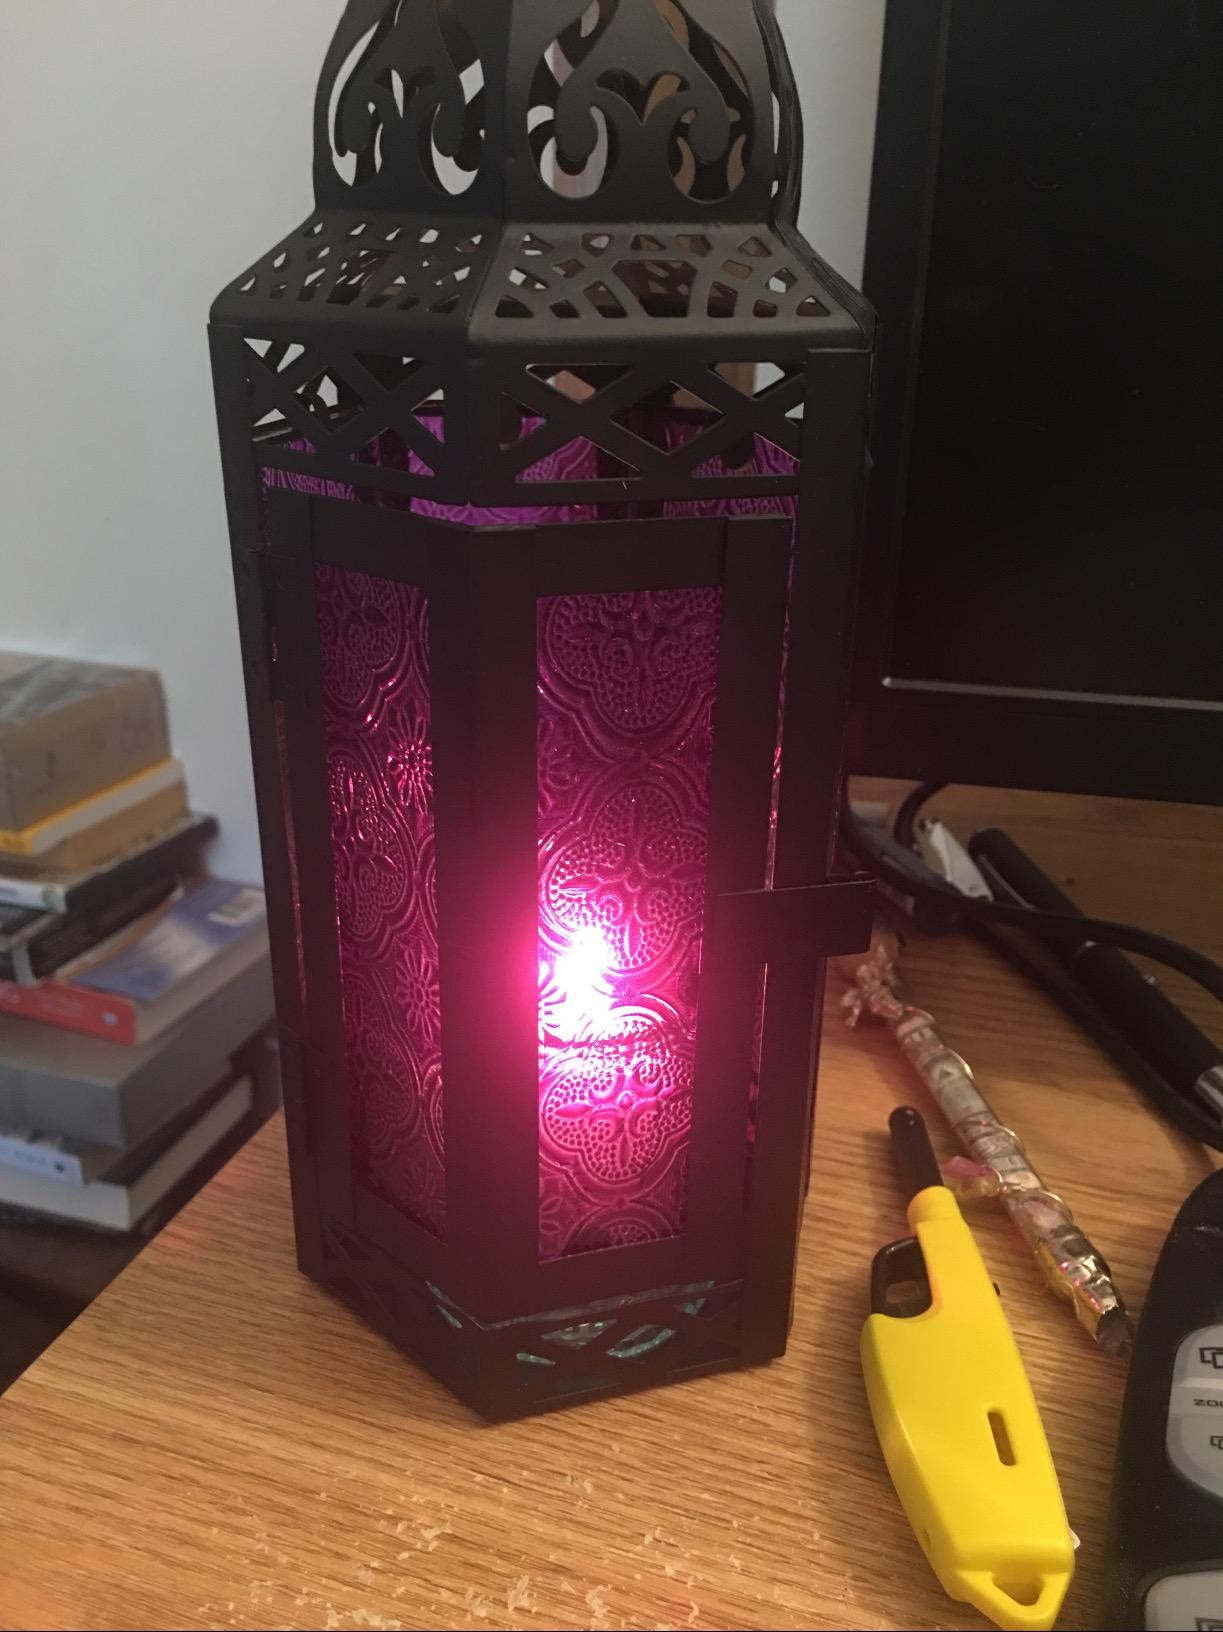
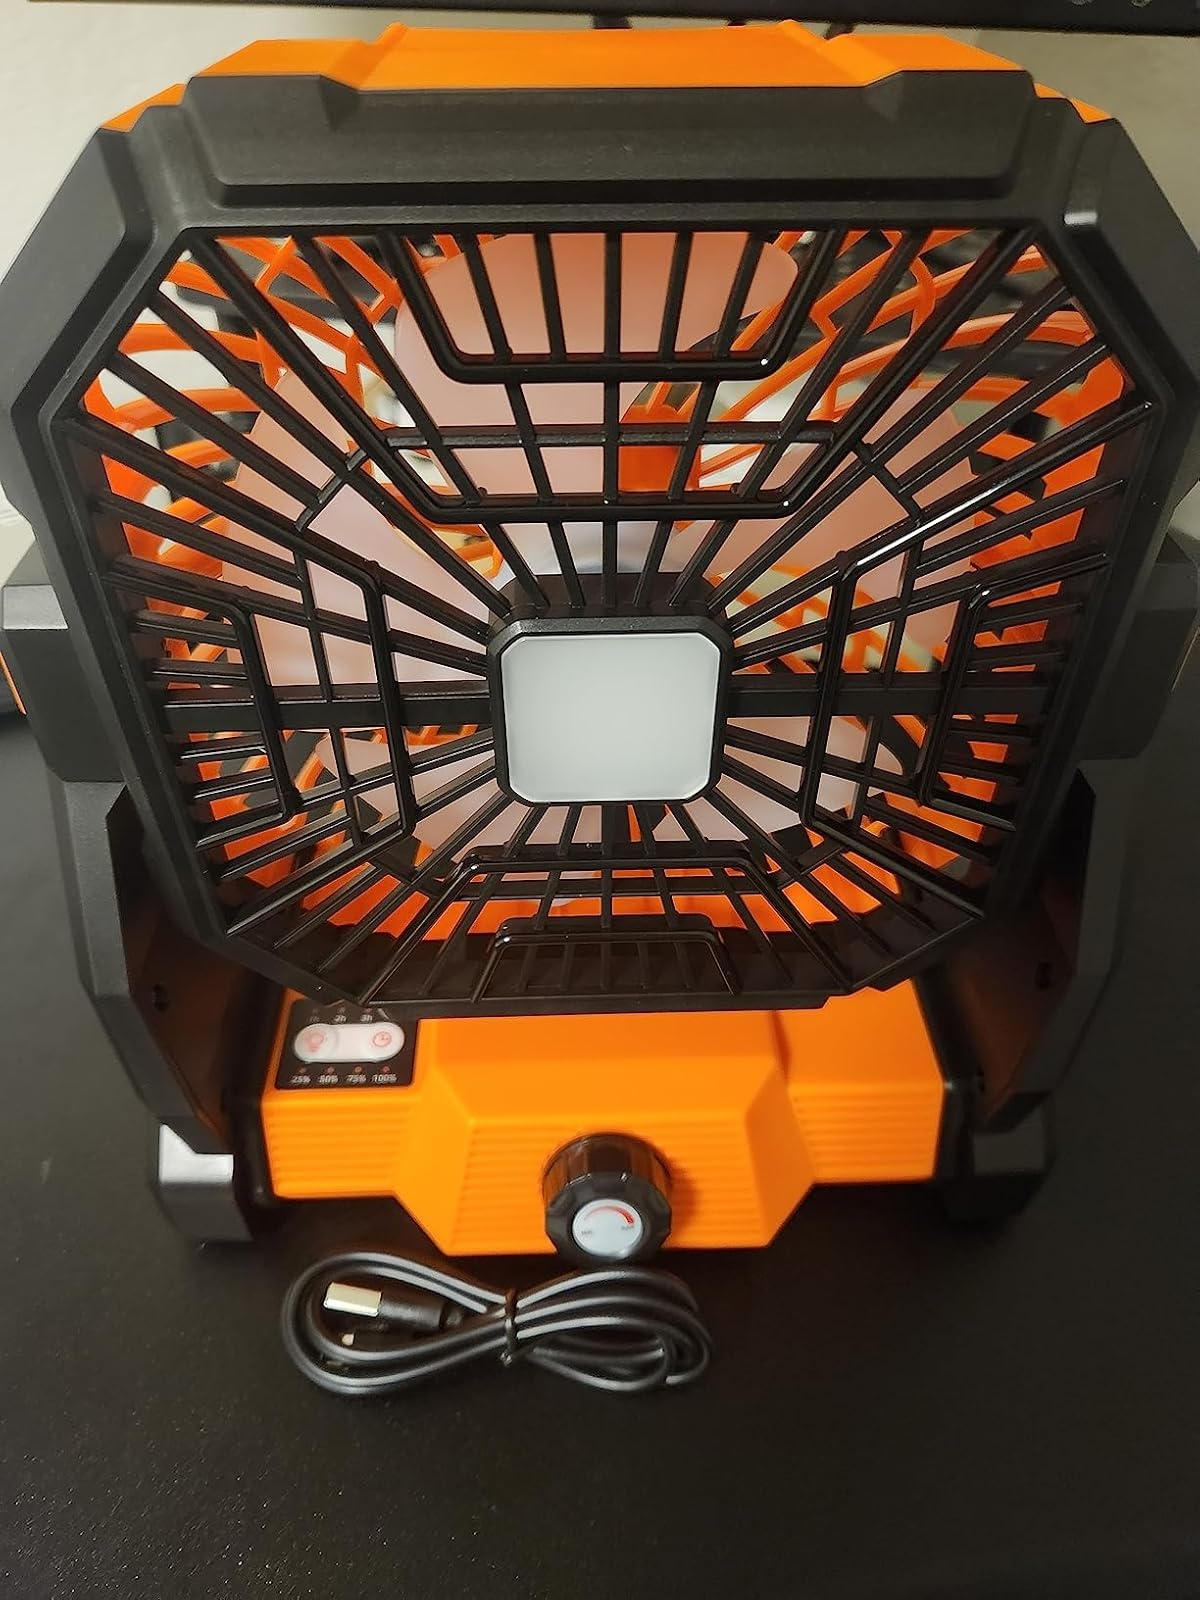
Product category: lantern
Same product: no